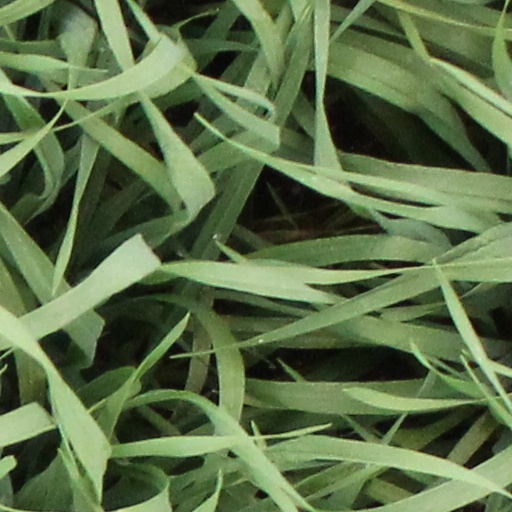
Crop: wheat